Quantum oscillations

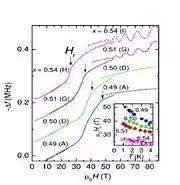
YBCO superconductor under high magnetic field. As field strength is increased, superconductivity is suppressed and Landau oscillations can be observed

for integer-valued formula_2, where formula_3 is the external magnetic field and formula_4 are the fermion charge and effective mass respectively.